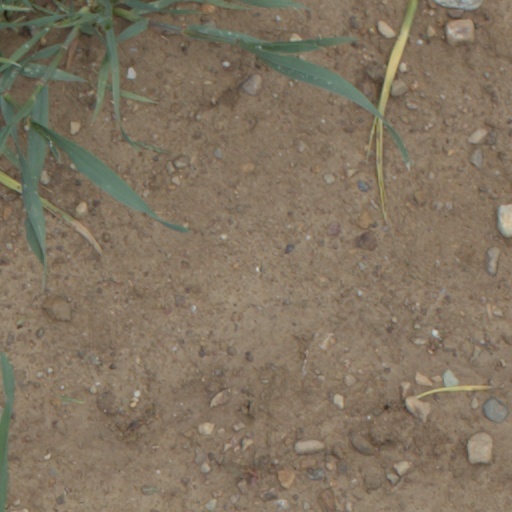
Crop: wheat